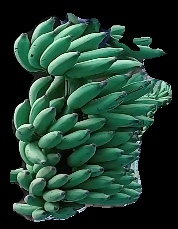
Variety: elakki-bale
Grade: grade1